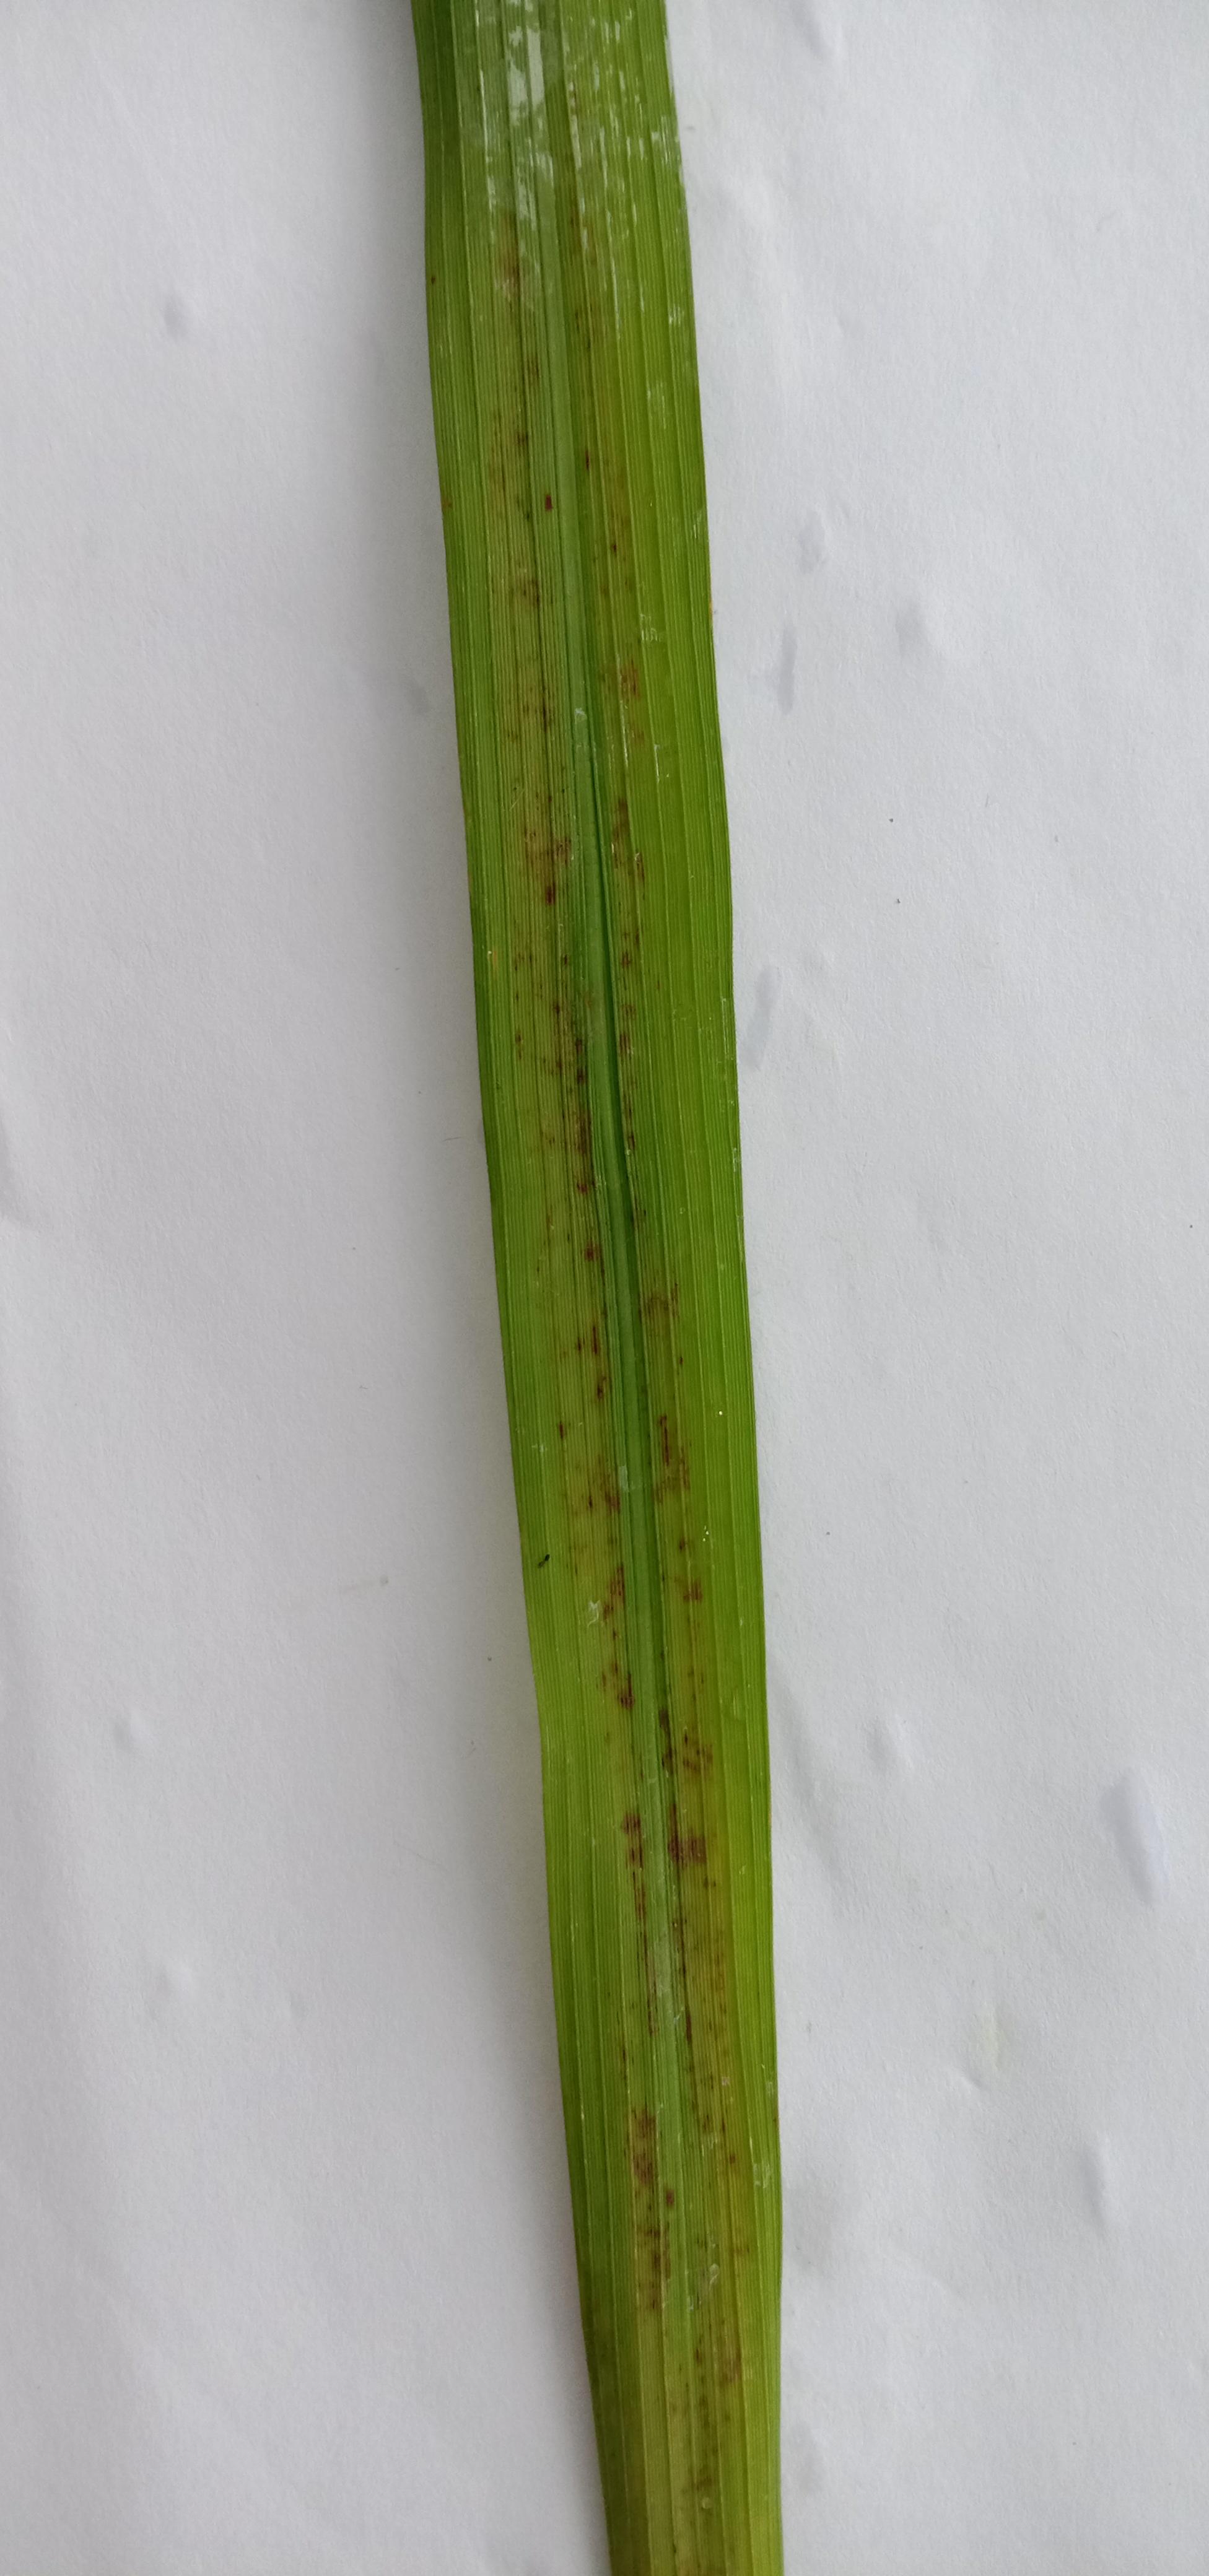
Label: Rice___Leaf_Blast